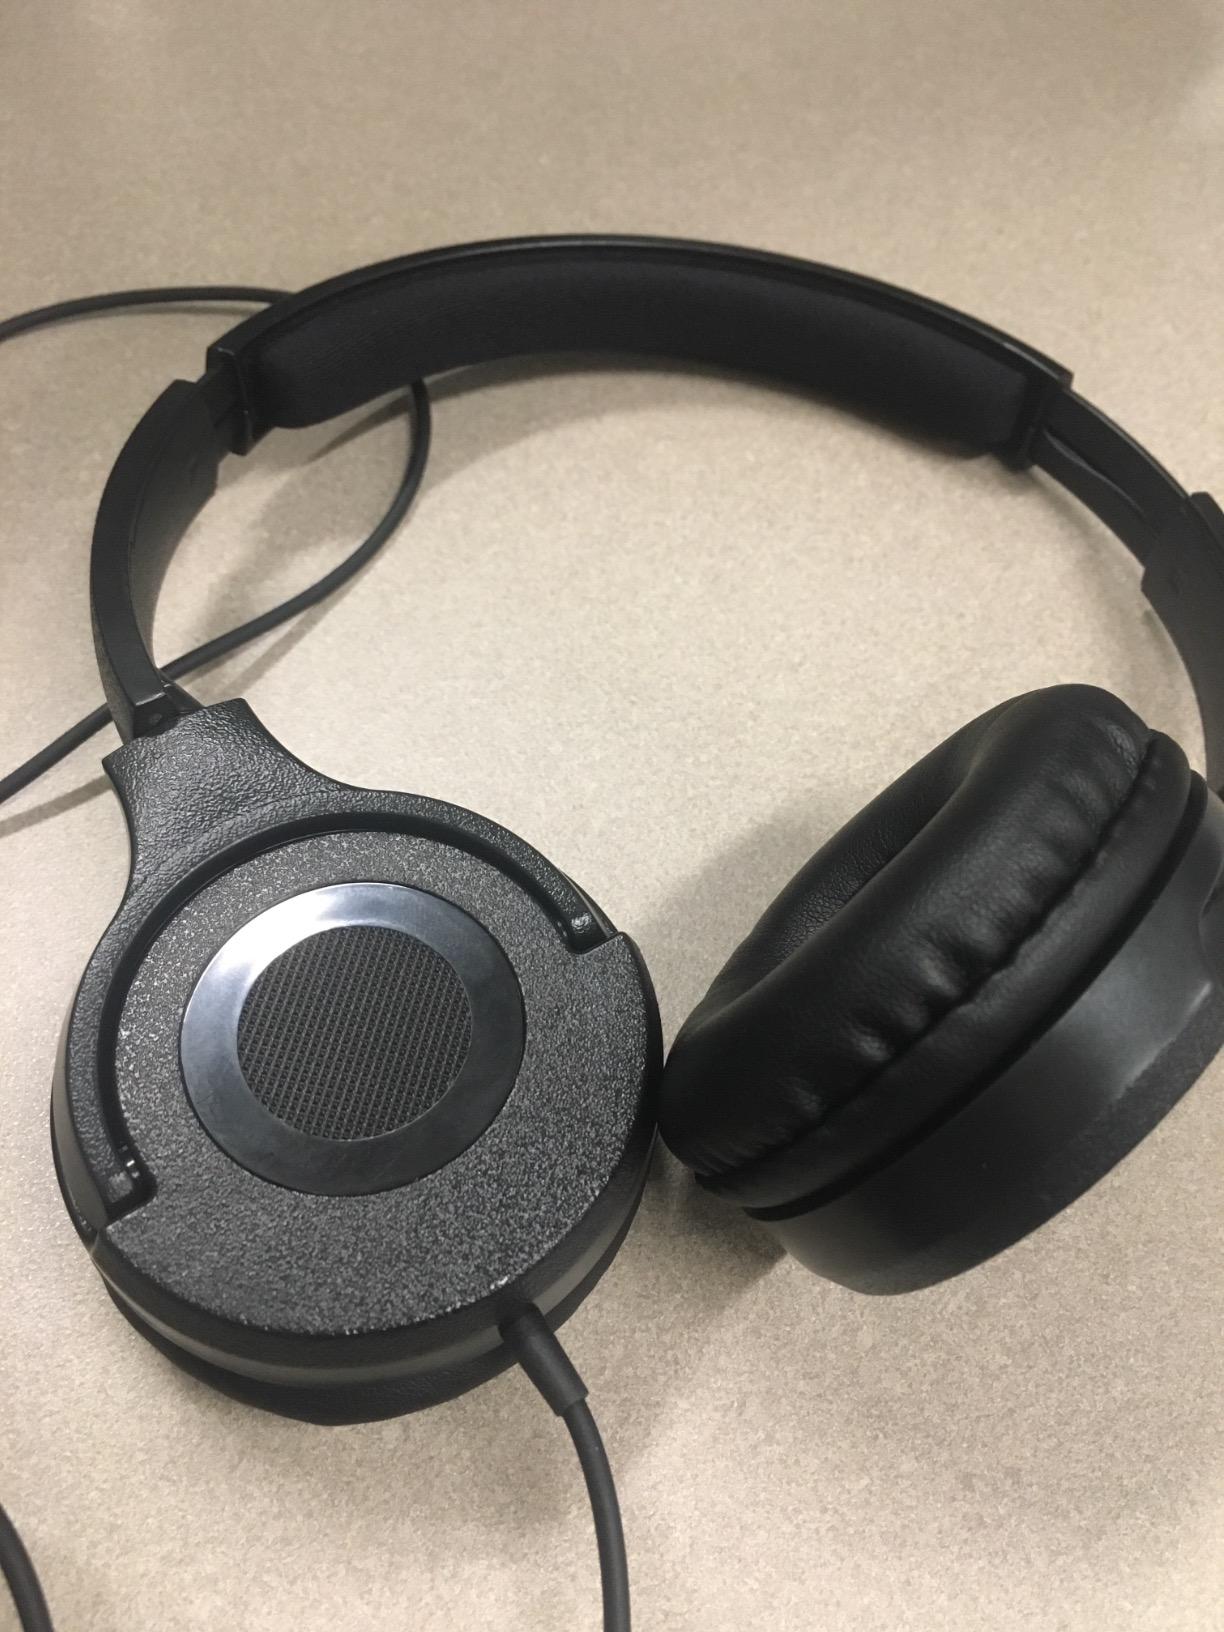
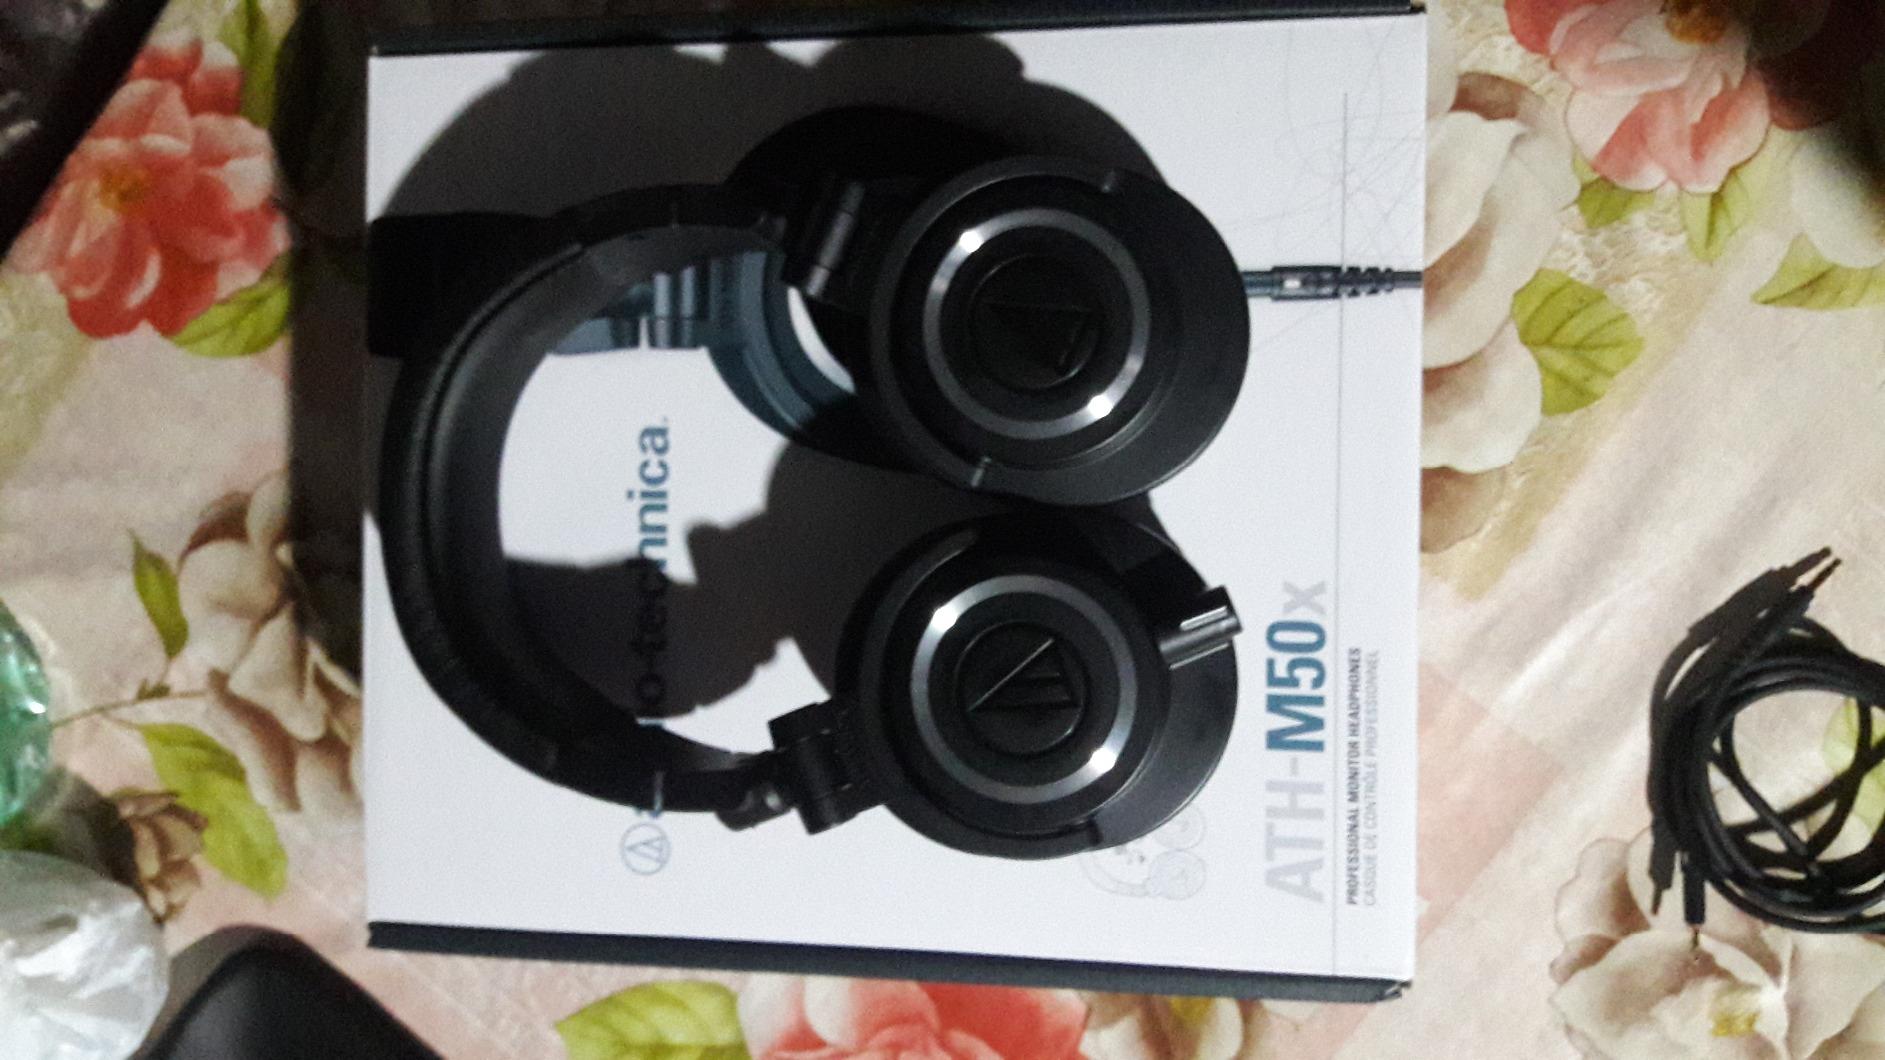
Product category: headphones
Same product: no